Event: Nepal Earthquake
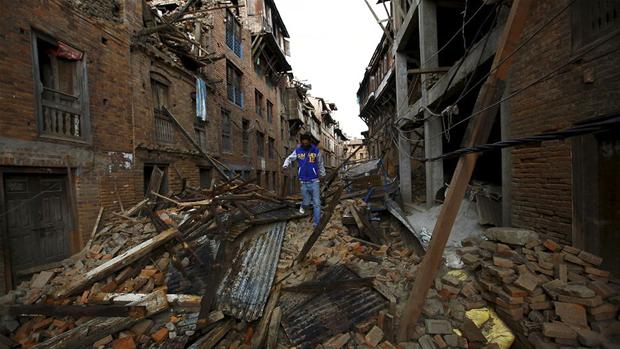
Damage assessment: damage